Tableware

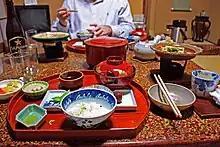
A Japanese table setting

Chinese table settings are traditional in style. Table setting practices in Japan and other parts of East Asia have been influenced by Chinese table setting customs. The emphasis in Chinese table settings is on displaying each individual food in a pleasing way, usually in separate bowls or dishes. Formal table settings are based upon the arrangements used in a family setting, although they can become extremely elaborate with many dishes. Serving bowls and dishes are brought to the table, where guests can choose their own portions. Formal Chinese restaurants often use a large turning wheel in the centre of the table to rotate food for easier service.